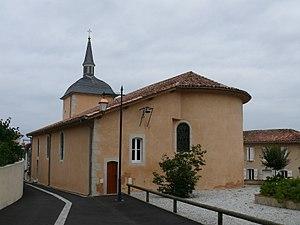
L'église Saint-Jacques d'Estibeaux (Landes, Aquitaine, France).
Le département français des Landes compte 438 églises pour un total de 331 communes, soit une moyenne de 1,32 église par commune. La commune de Parleboscq, née de la réunion de sept paroisses, compte à elle seule sept églises.
Estibeaux est une commune française située dans le département des Landes en région Nouvelle-Aquitaine.